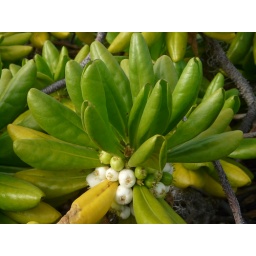
Naukapa, the most common beach plant near Apua Point